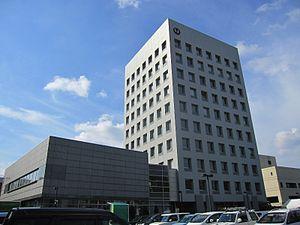
Hachinohe est une ville située dans la préfecture d'Aomori, sur l'île de Honshū, au Japon.